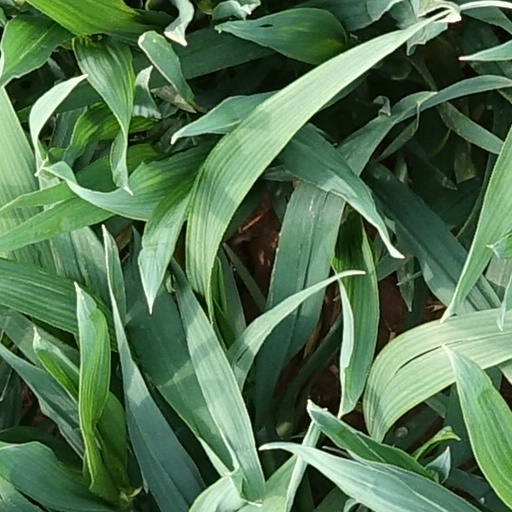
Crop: wheat